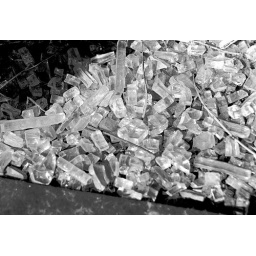
Broken safety glass from front display window of service station. Canon AE-1P on Kodak T-Max 400 in T-Max liquid developer.